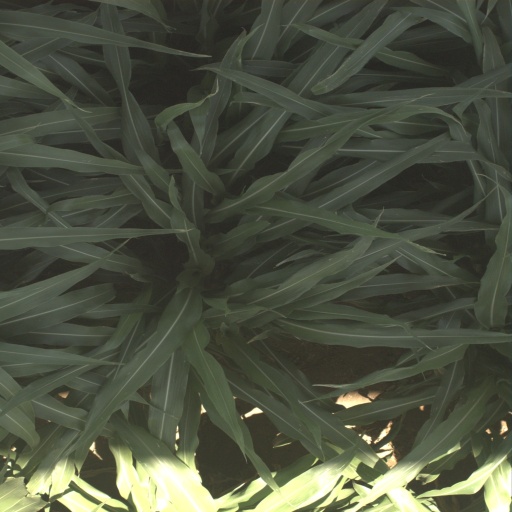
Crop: sorghum